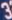
Number: 3